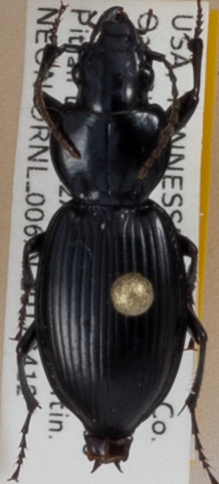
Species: Cyclotrachelus fucatus
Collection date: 2017-04-12 04:00:00
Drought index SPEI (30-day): -0.302
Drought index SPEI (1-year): -1.45
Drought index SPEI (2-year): -0.84